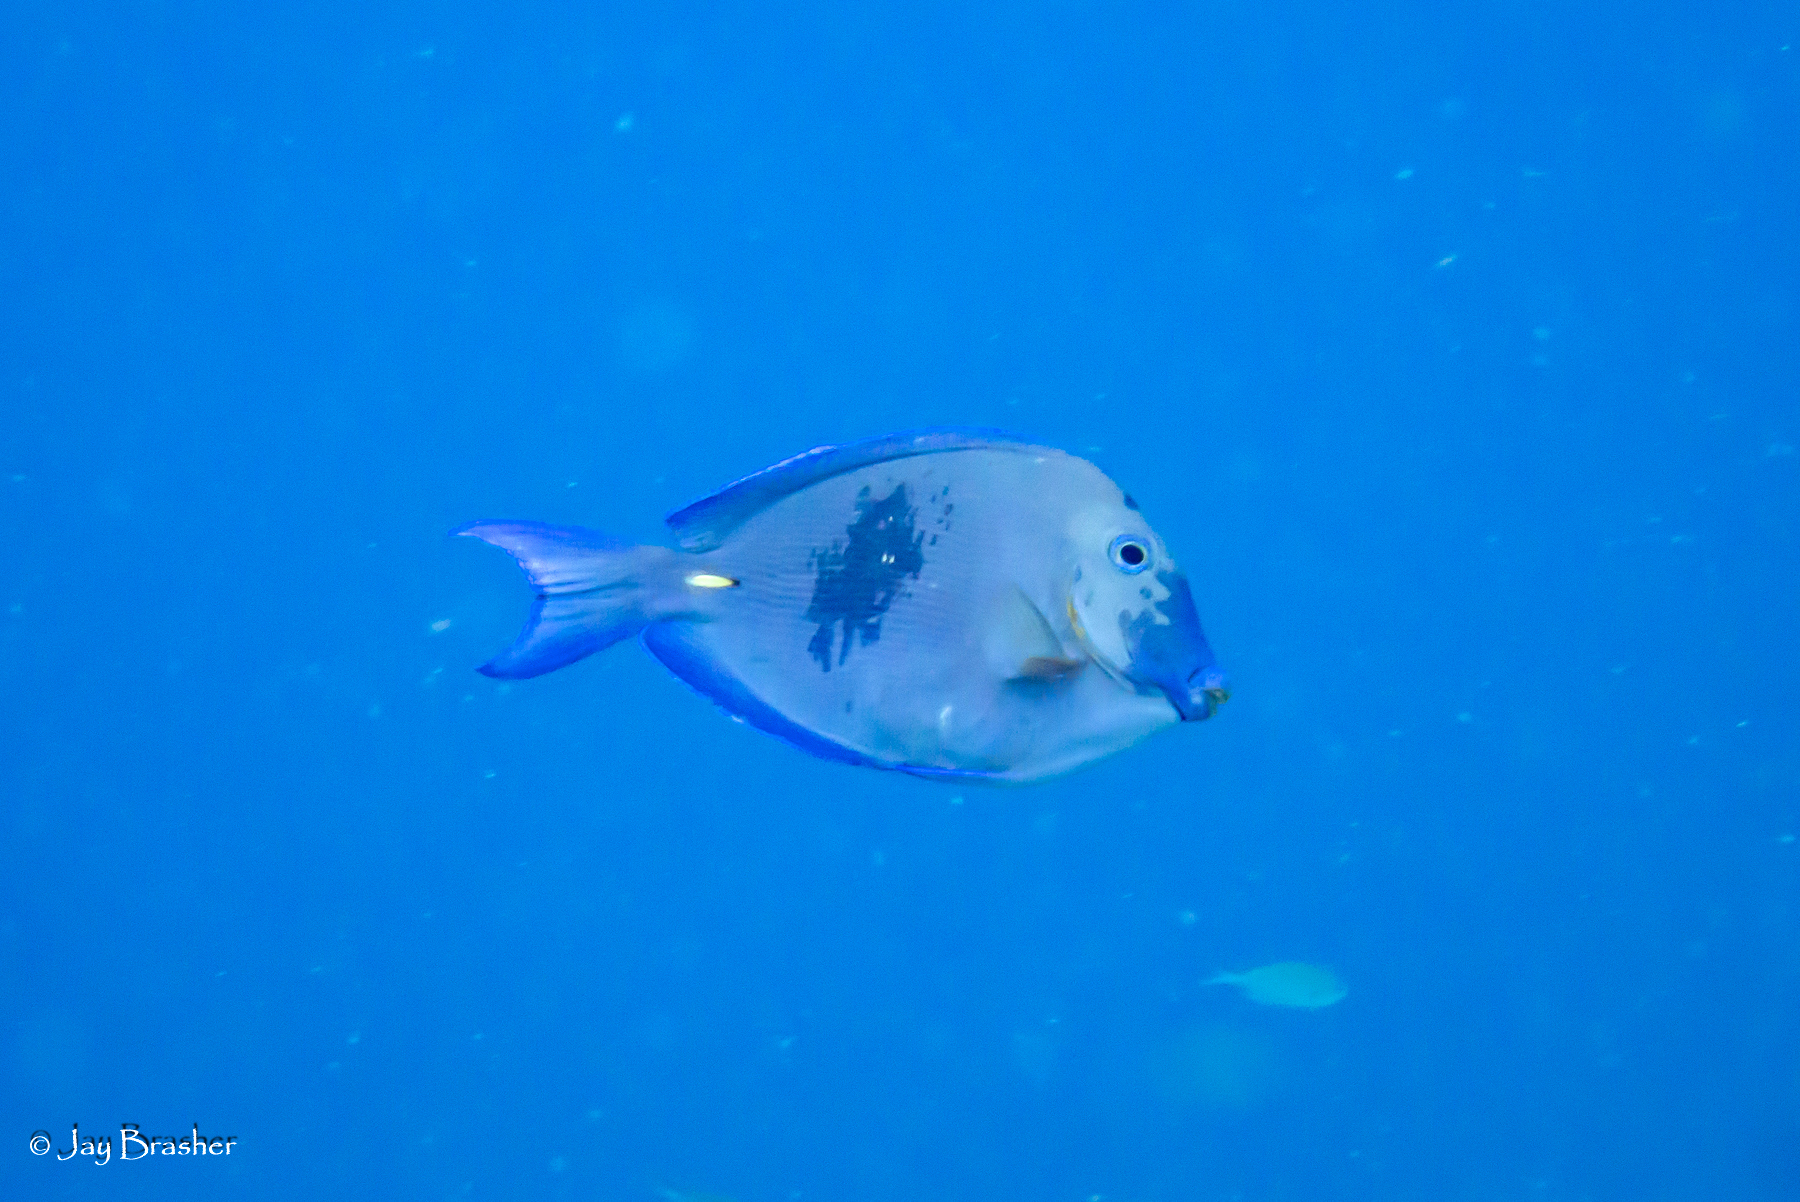
Acanthurus coeruleus (Atlantic Blue Tang)